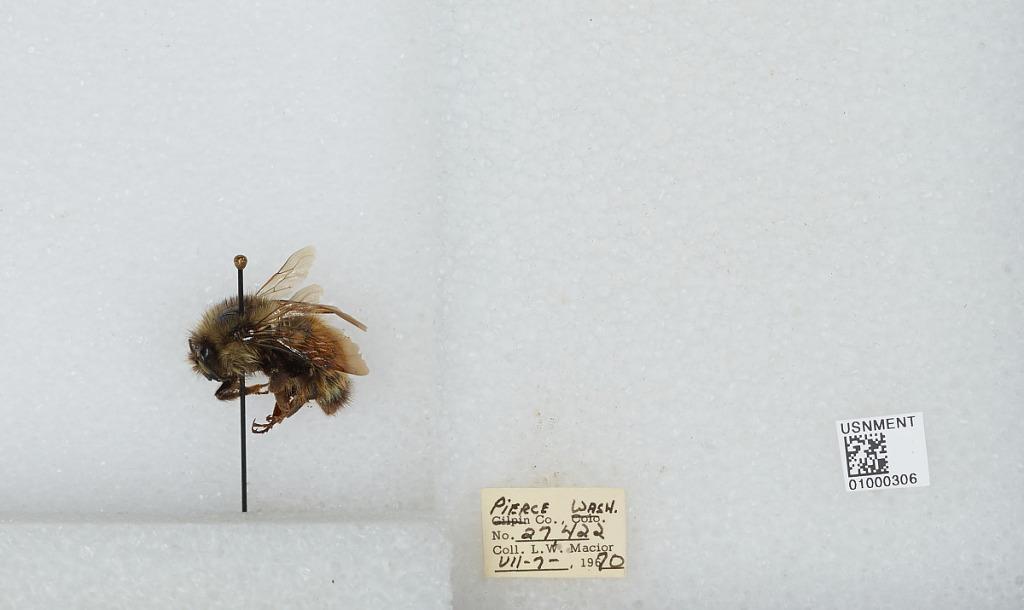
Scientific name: Bombus (Pyrobombus) melanopygus Nylander
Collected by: L. Macior
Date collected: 1970-7-7
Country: United States
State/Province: Washington
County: Pierce
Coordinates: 47.05, -122.12